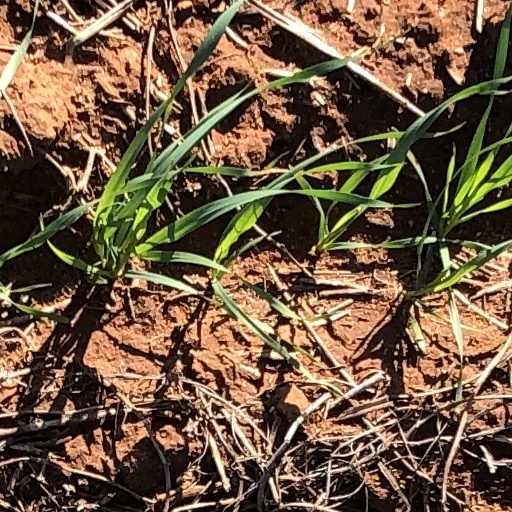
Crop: wheat